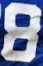
Number: 8